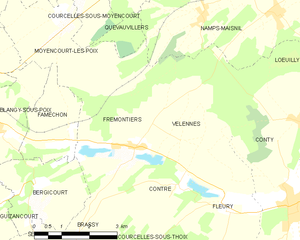
Carte des communes françaises Frémontiers